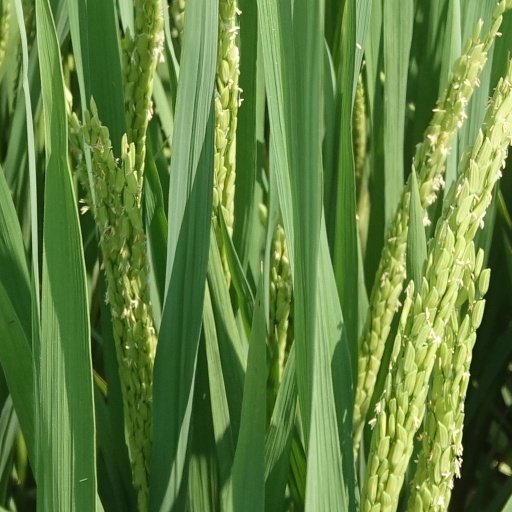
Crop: rice